Amerasian

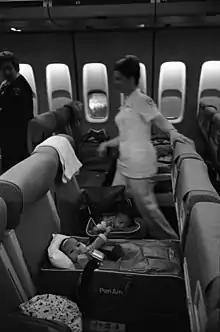
An Operation Babylift flight arrives at San Francisco, 5 April 1975.

According to one estimate, around 5,000 to 10,000 Amerasian babies had been born in Japan from 1945 to 1952. Data from the Japanese Welfare Ministry from July 1952, on the other hand, revealed that only 5,013 Japanese Amerasian children were born in all of Japan. Masami Takada from the Welfare Ministry put an exaggerated estimate of 150,000 – 200,000. Another investigation by the Welfare Ministry was conducted again in August 1953, this time them revising the number to reveal that only 3,490 half-castes of American fathers and Japanese mothers had been born during the 7 years of American occupation of Japan, which lasted from 1945 – 1952. Some of the children were abandoned and raised in orphanages such as the Elizabeth Saunders Home in Oiso, Japan.